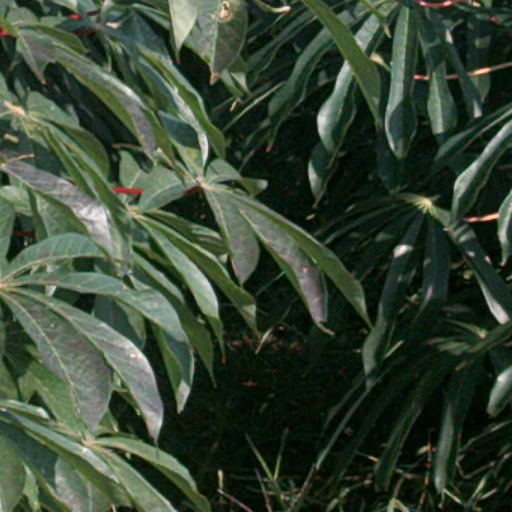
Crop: cassava